Sambadrome Marquês de Sapucaí

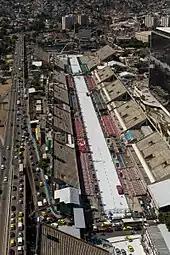
Aerial photo

Each samba school has a preset amount of time (75 minutes) to parade from one end of the Sambadrome to the other with all its thousands of dancers, its drum section, and a number of floats. Each school has its own unique qualities according to its own traditions. Schools are graded by a jury, and the competition is ferocious. On Ash Wednesday ("quarta-feira de cinzas"), grades are gathered and one school is declared the winner. The "Parade of Champions" is held the following Saturday featuring the five winning samba schools in the "Special Group" category and the A Series division winner, which joins the "Special Group" come the next year.